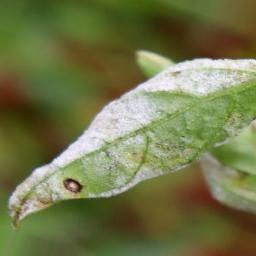
Label: powdery mildew